Ondioline

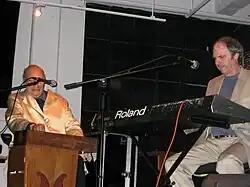
Perrey playing the ondioline in 2006

The Ondioline is an electronic analog synthesizer, developed and built by Frenchman Georges Jenny. Sometimes referred to as the "Jenny Ondioline," the instrument is considered a forerunner of the synthesizer. First conceived by Jenny in 1939, he continued refining and reconfiguring the device, producing dozens of variant models up until his death in 1975.